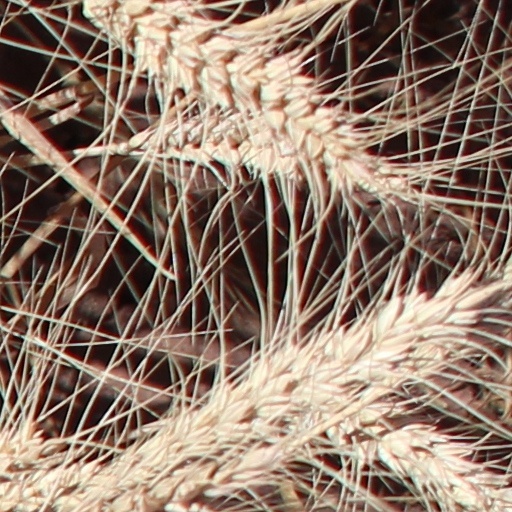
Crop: wheat